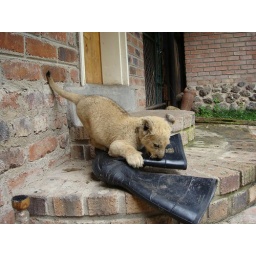
bottle-feeding and playing with little lion cub Leewa (two months old), in Antelope Park, Gweru, Zimbabwe